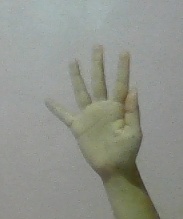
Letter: sheen